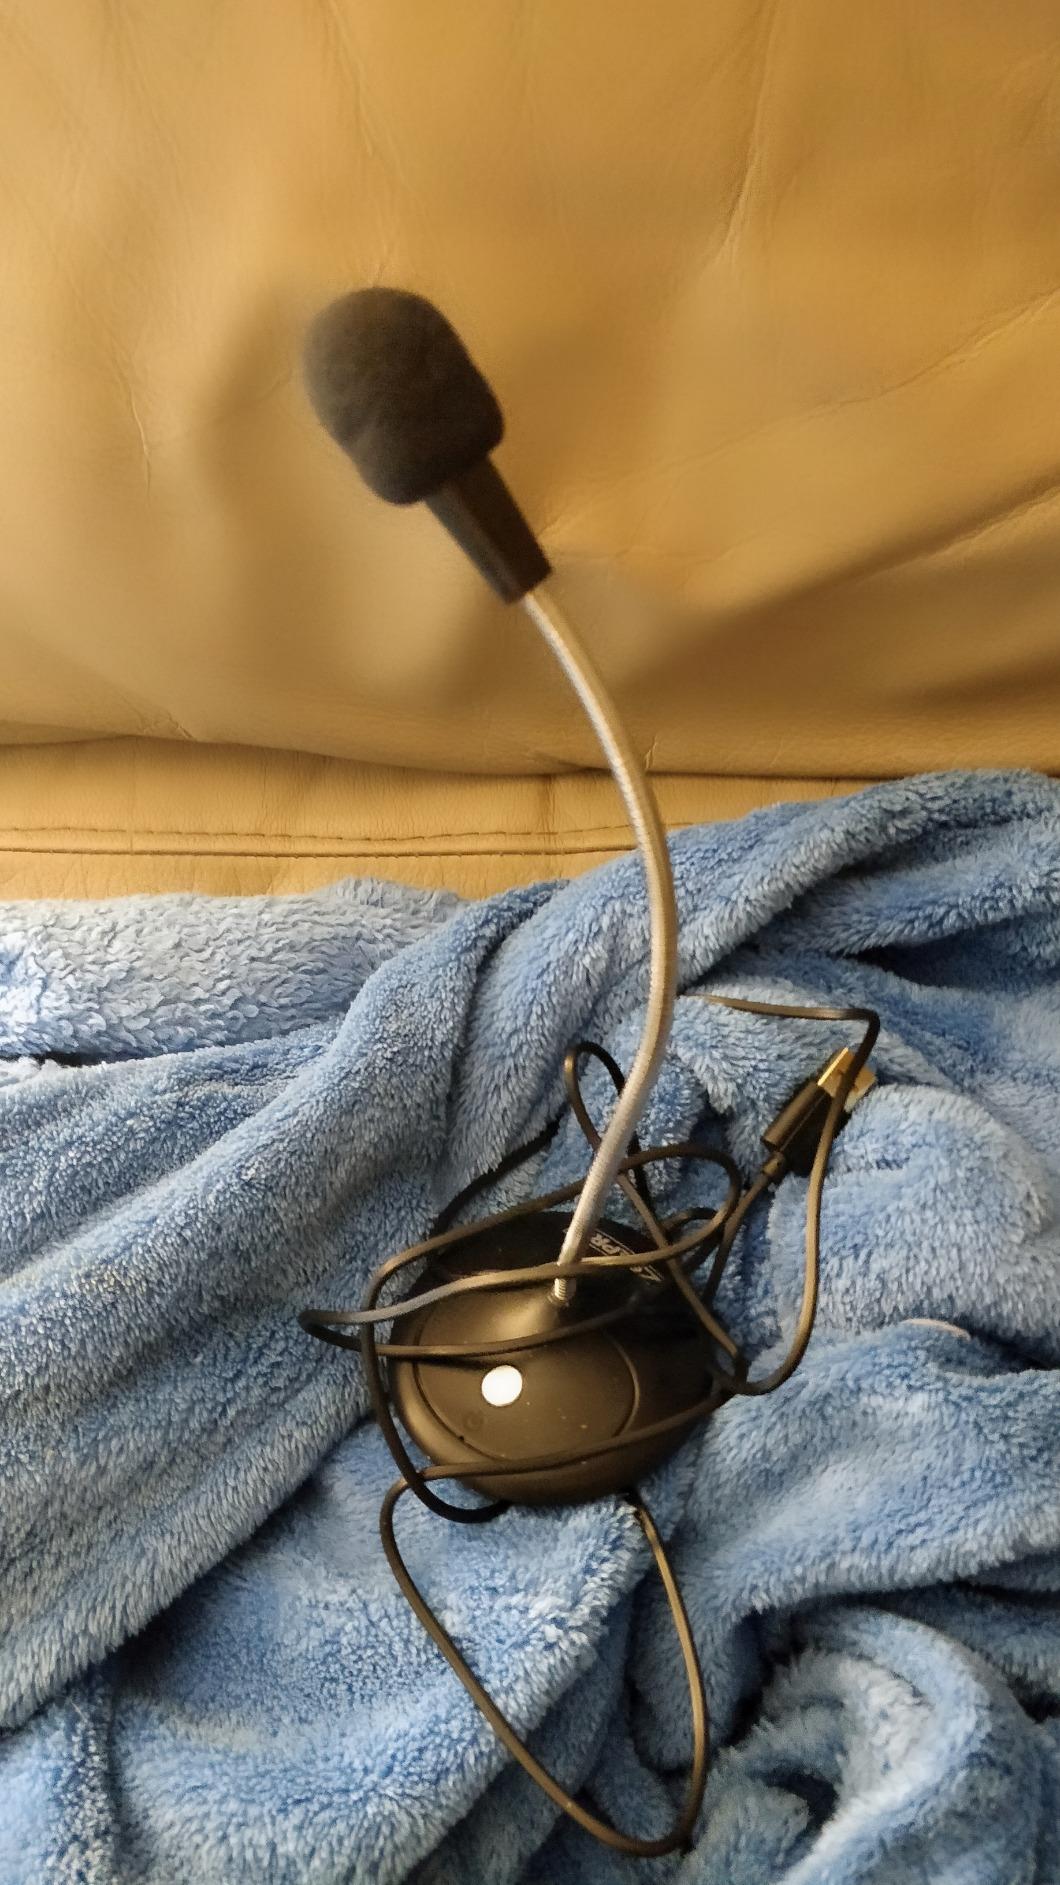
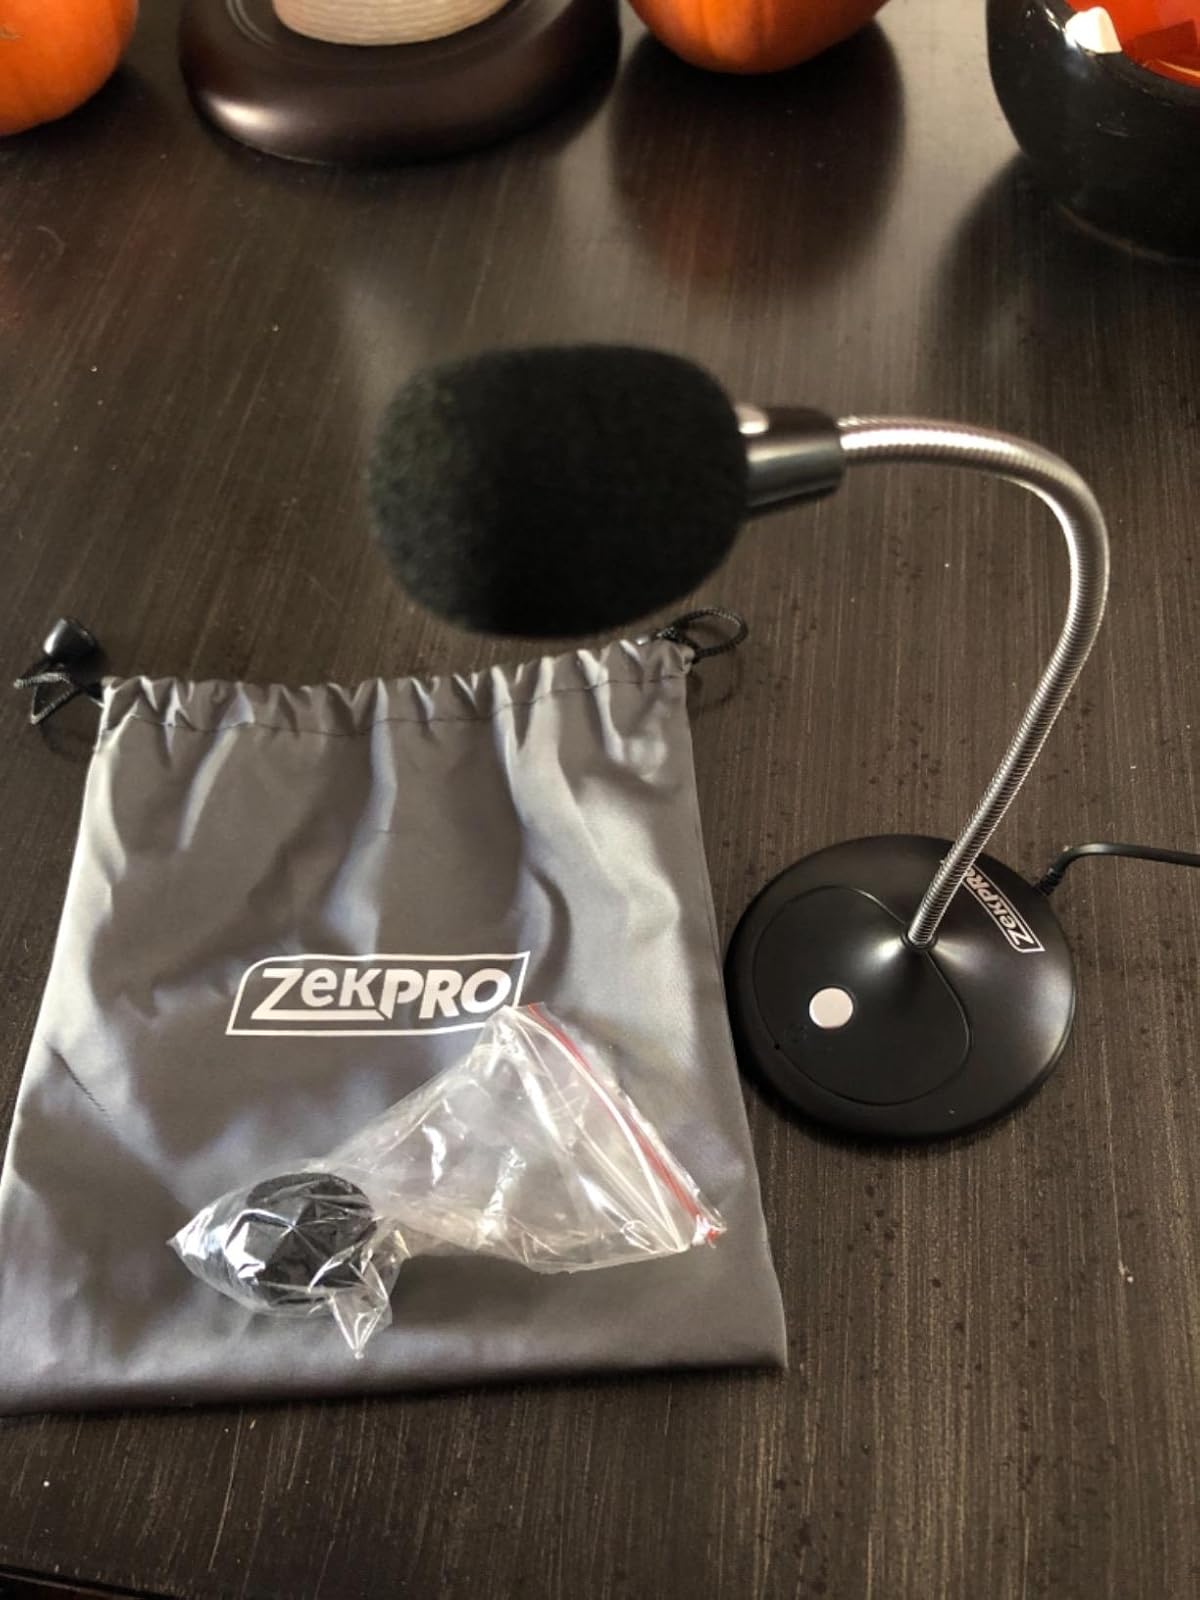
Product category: microphone
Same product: yes